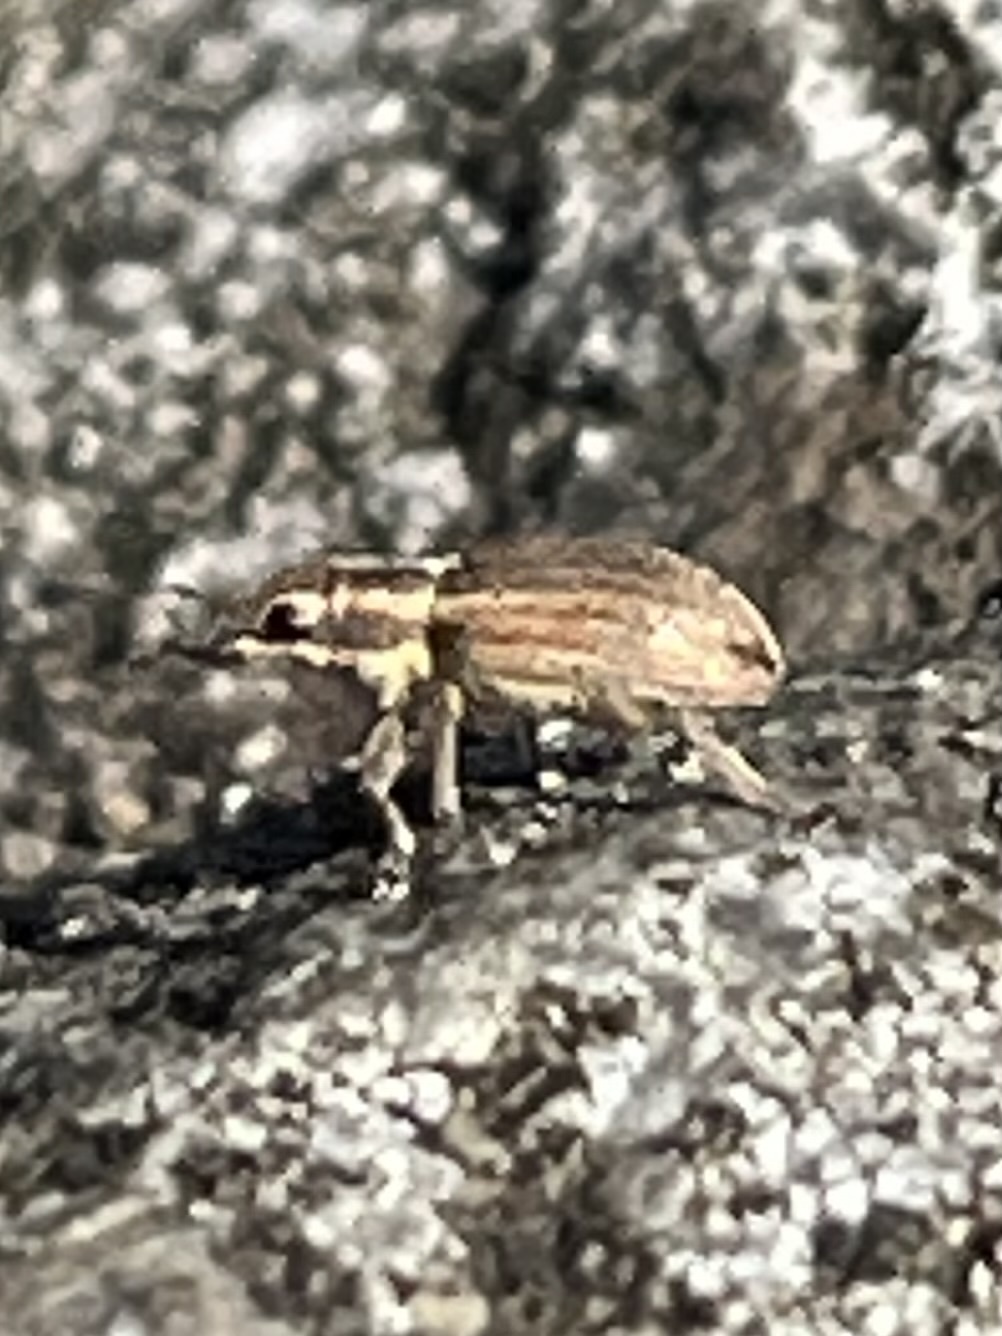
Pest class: pea_leaf_weevil